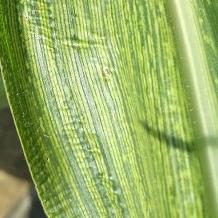
Crop: Maize
Condition: stripe-d